Lupin the 3rd Part 5

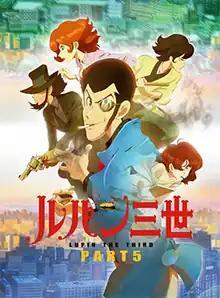
Poster, featuring "(left to right)" Jigen, Fujiko, Lupin, Goemon, and Ami

also known as Lupin the 3rd Part V: Misadventures in France, is a Japanese anime television series produced by TMS Entertainment and animated by Telecom Animation Film, directed by Yūichirō Yano, and written by Ichirō Ōkouchi. Part of the "Lupin III" franchise, it is the sixth anime television adaptation of the "Lupin III" manga series created by Monkey Punch.